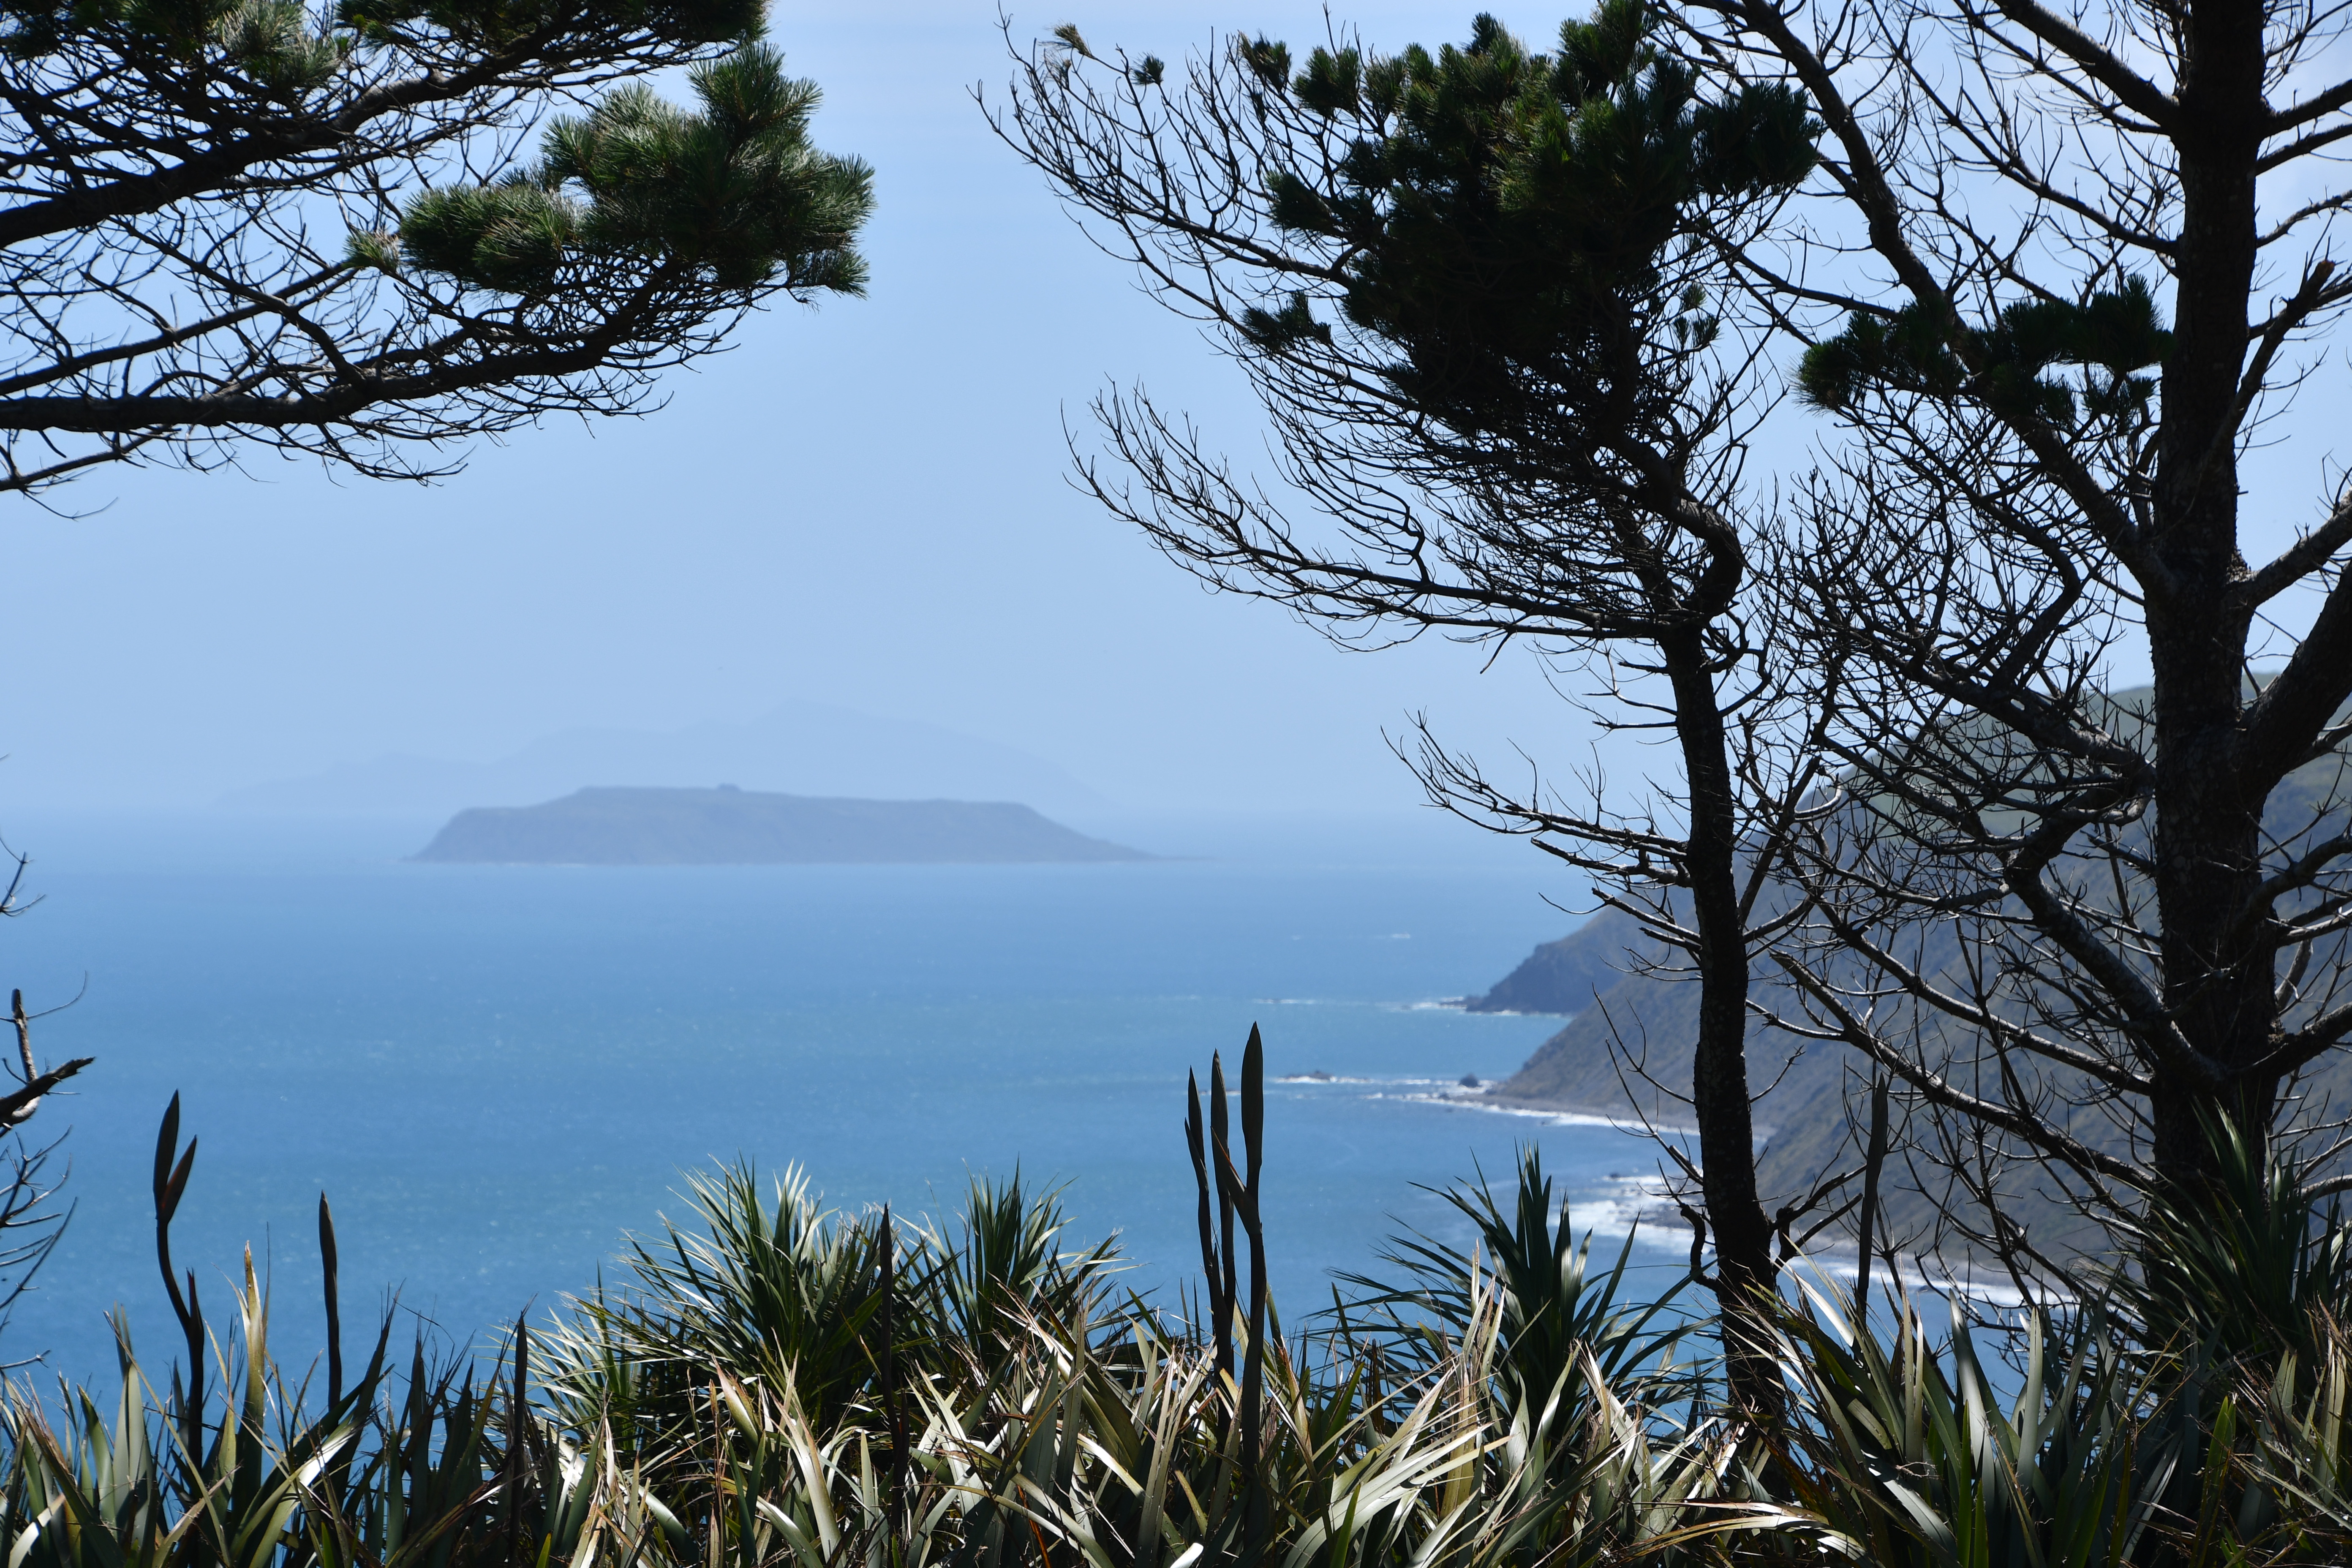
ocean, view, vegetation, nature, tree, sky, coast, sea, atmospheric phenomenon, shore, botany, bay, plant, coastal and oceanic landforms, sound, woody plant, plant community, grass family, tropics, terrain, calm, rock, promontory, vacation, horizon, palm tree, headland, tourism, pine, lake, national park, pine family, arecales, forest, cape, beach, cliff